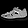
Label: Sandal